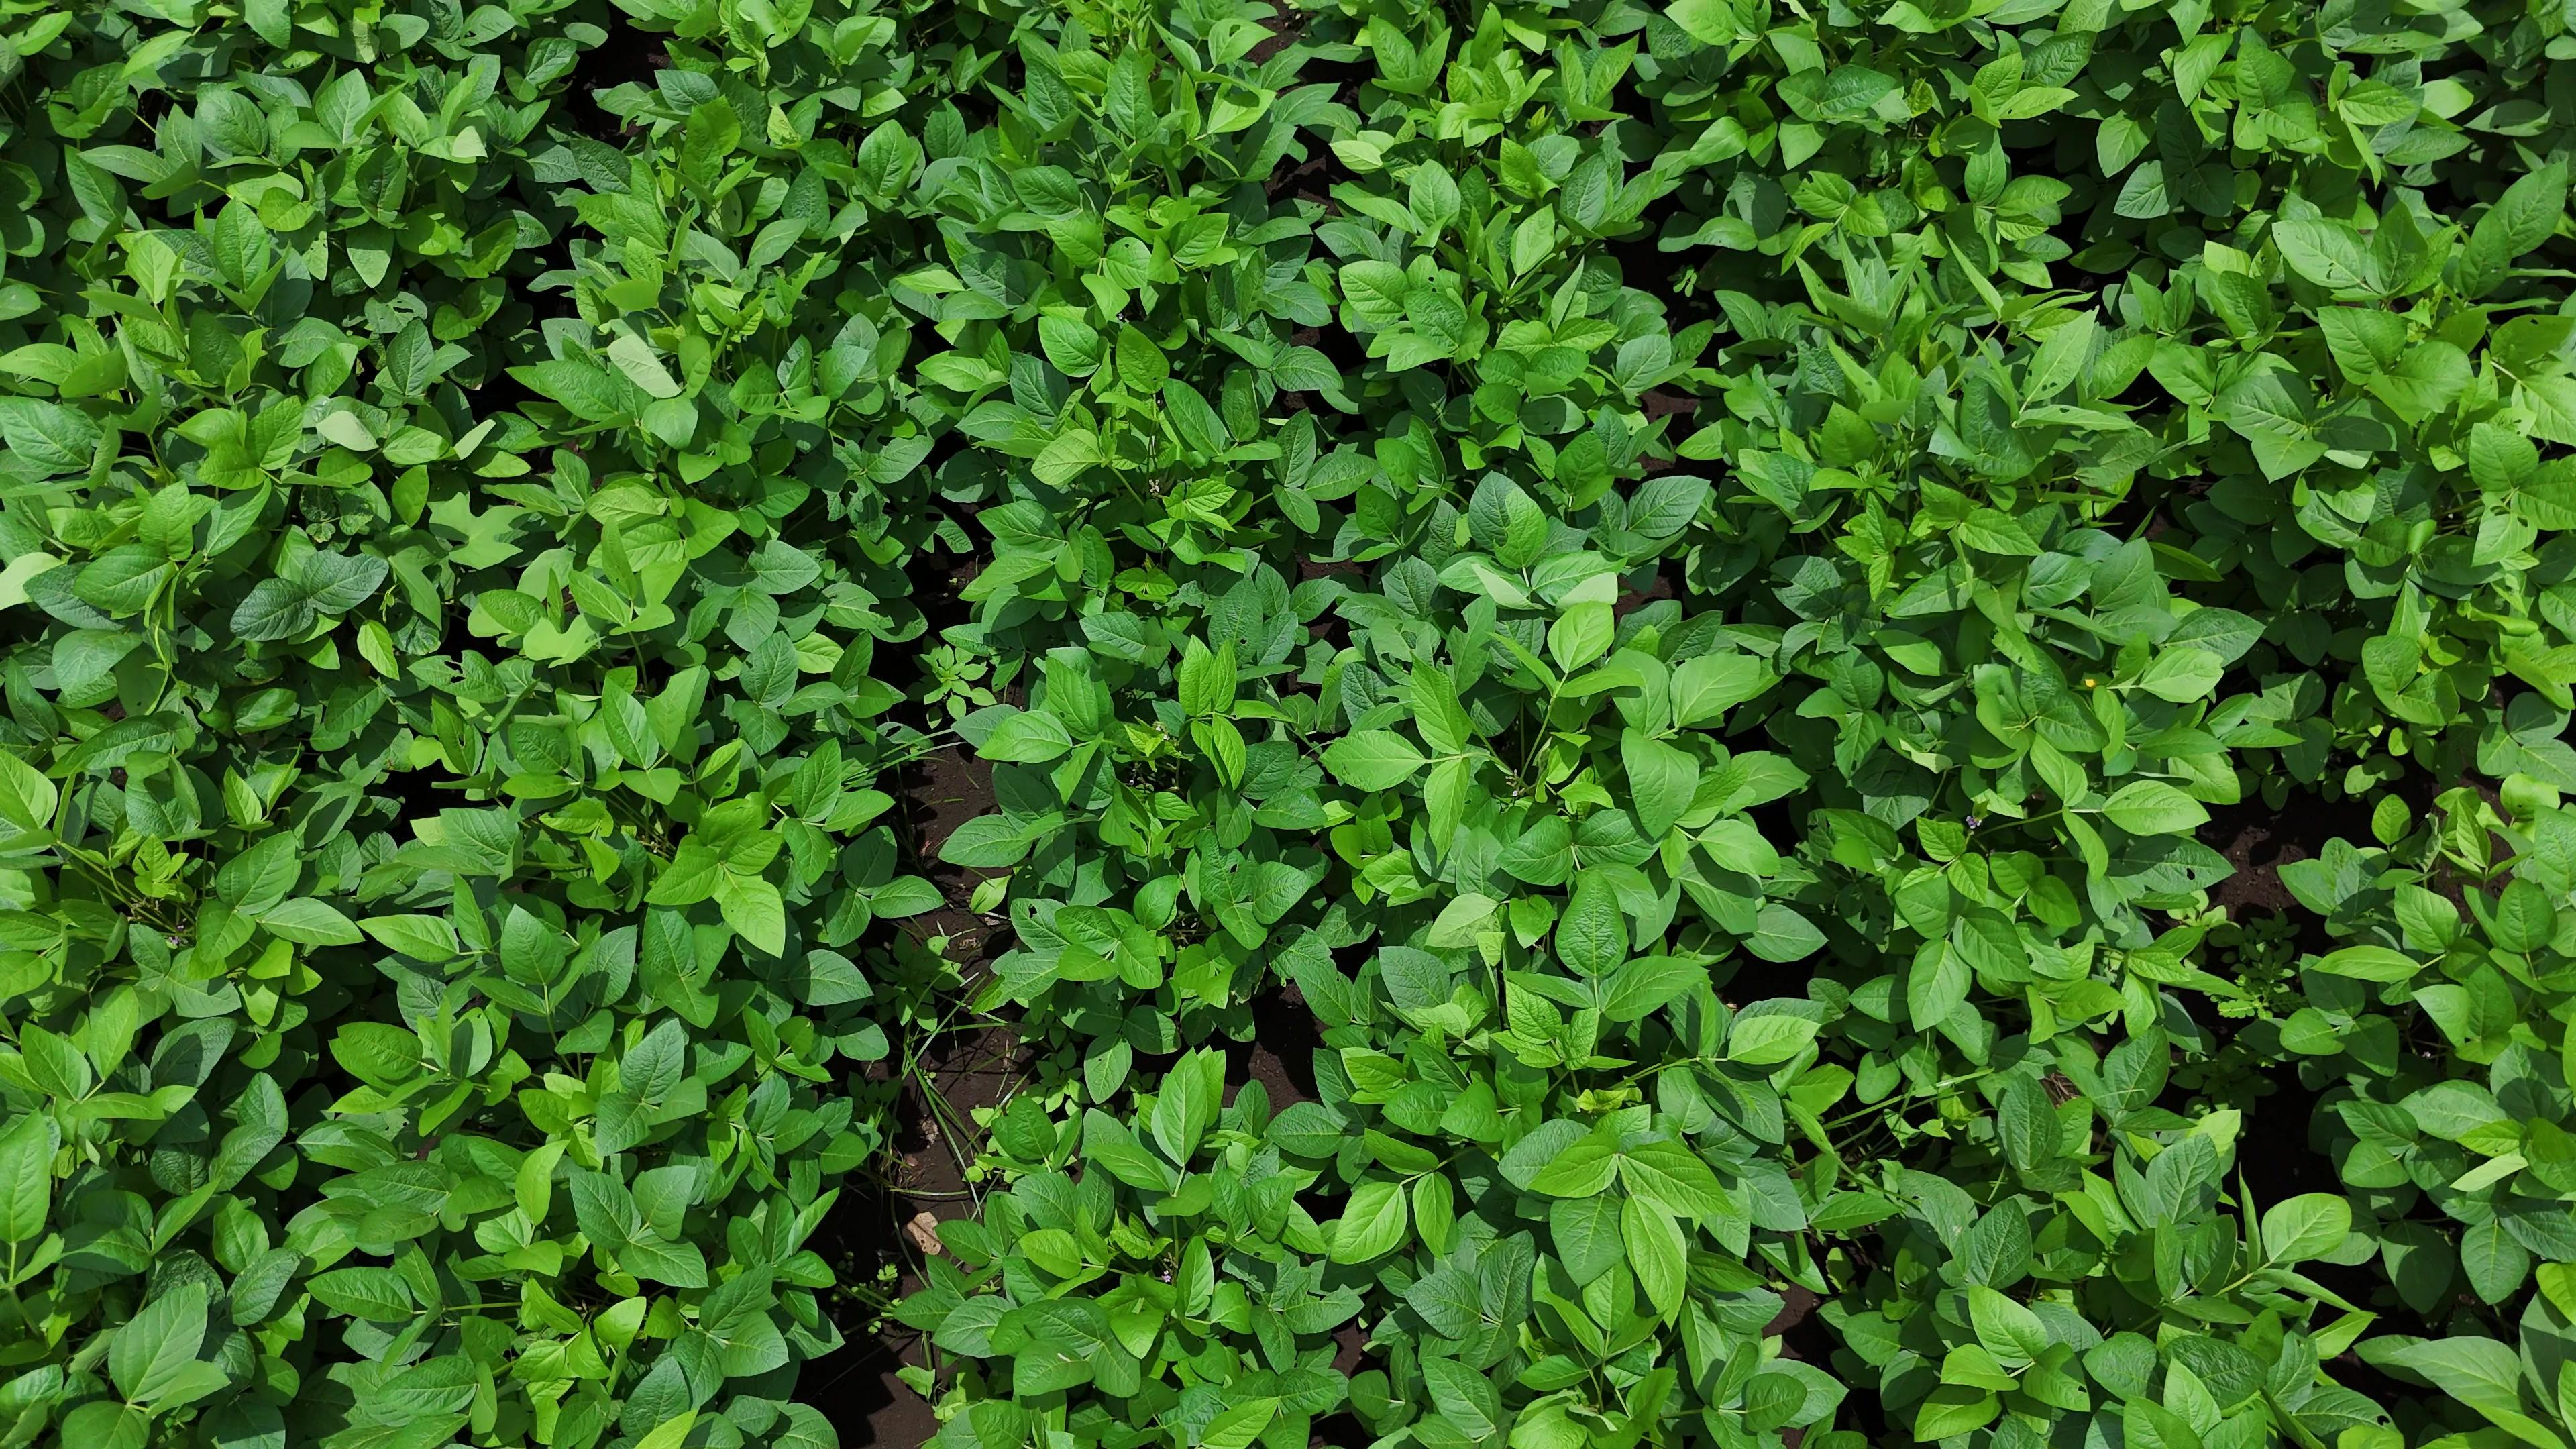
Label: Healthy